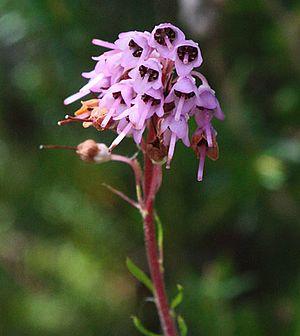
Cette liste de Tracheophyta de Bosnie-Herzégovine, ainsi que d’espèces introduites est un aperçu incomplet d’espèces de mousses, de fougères, de gymnospermes et d’angiospermes citées dans la littérature disponible en langues bosniaque, croate, serbe et serbo-croate. Cet aperçu n’inclue pas des espèces cultivées ni celles occasionnellement introduites.